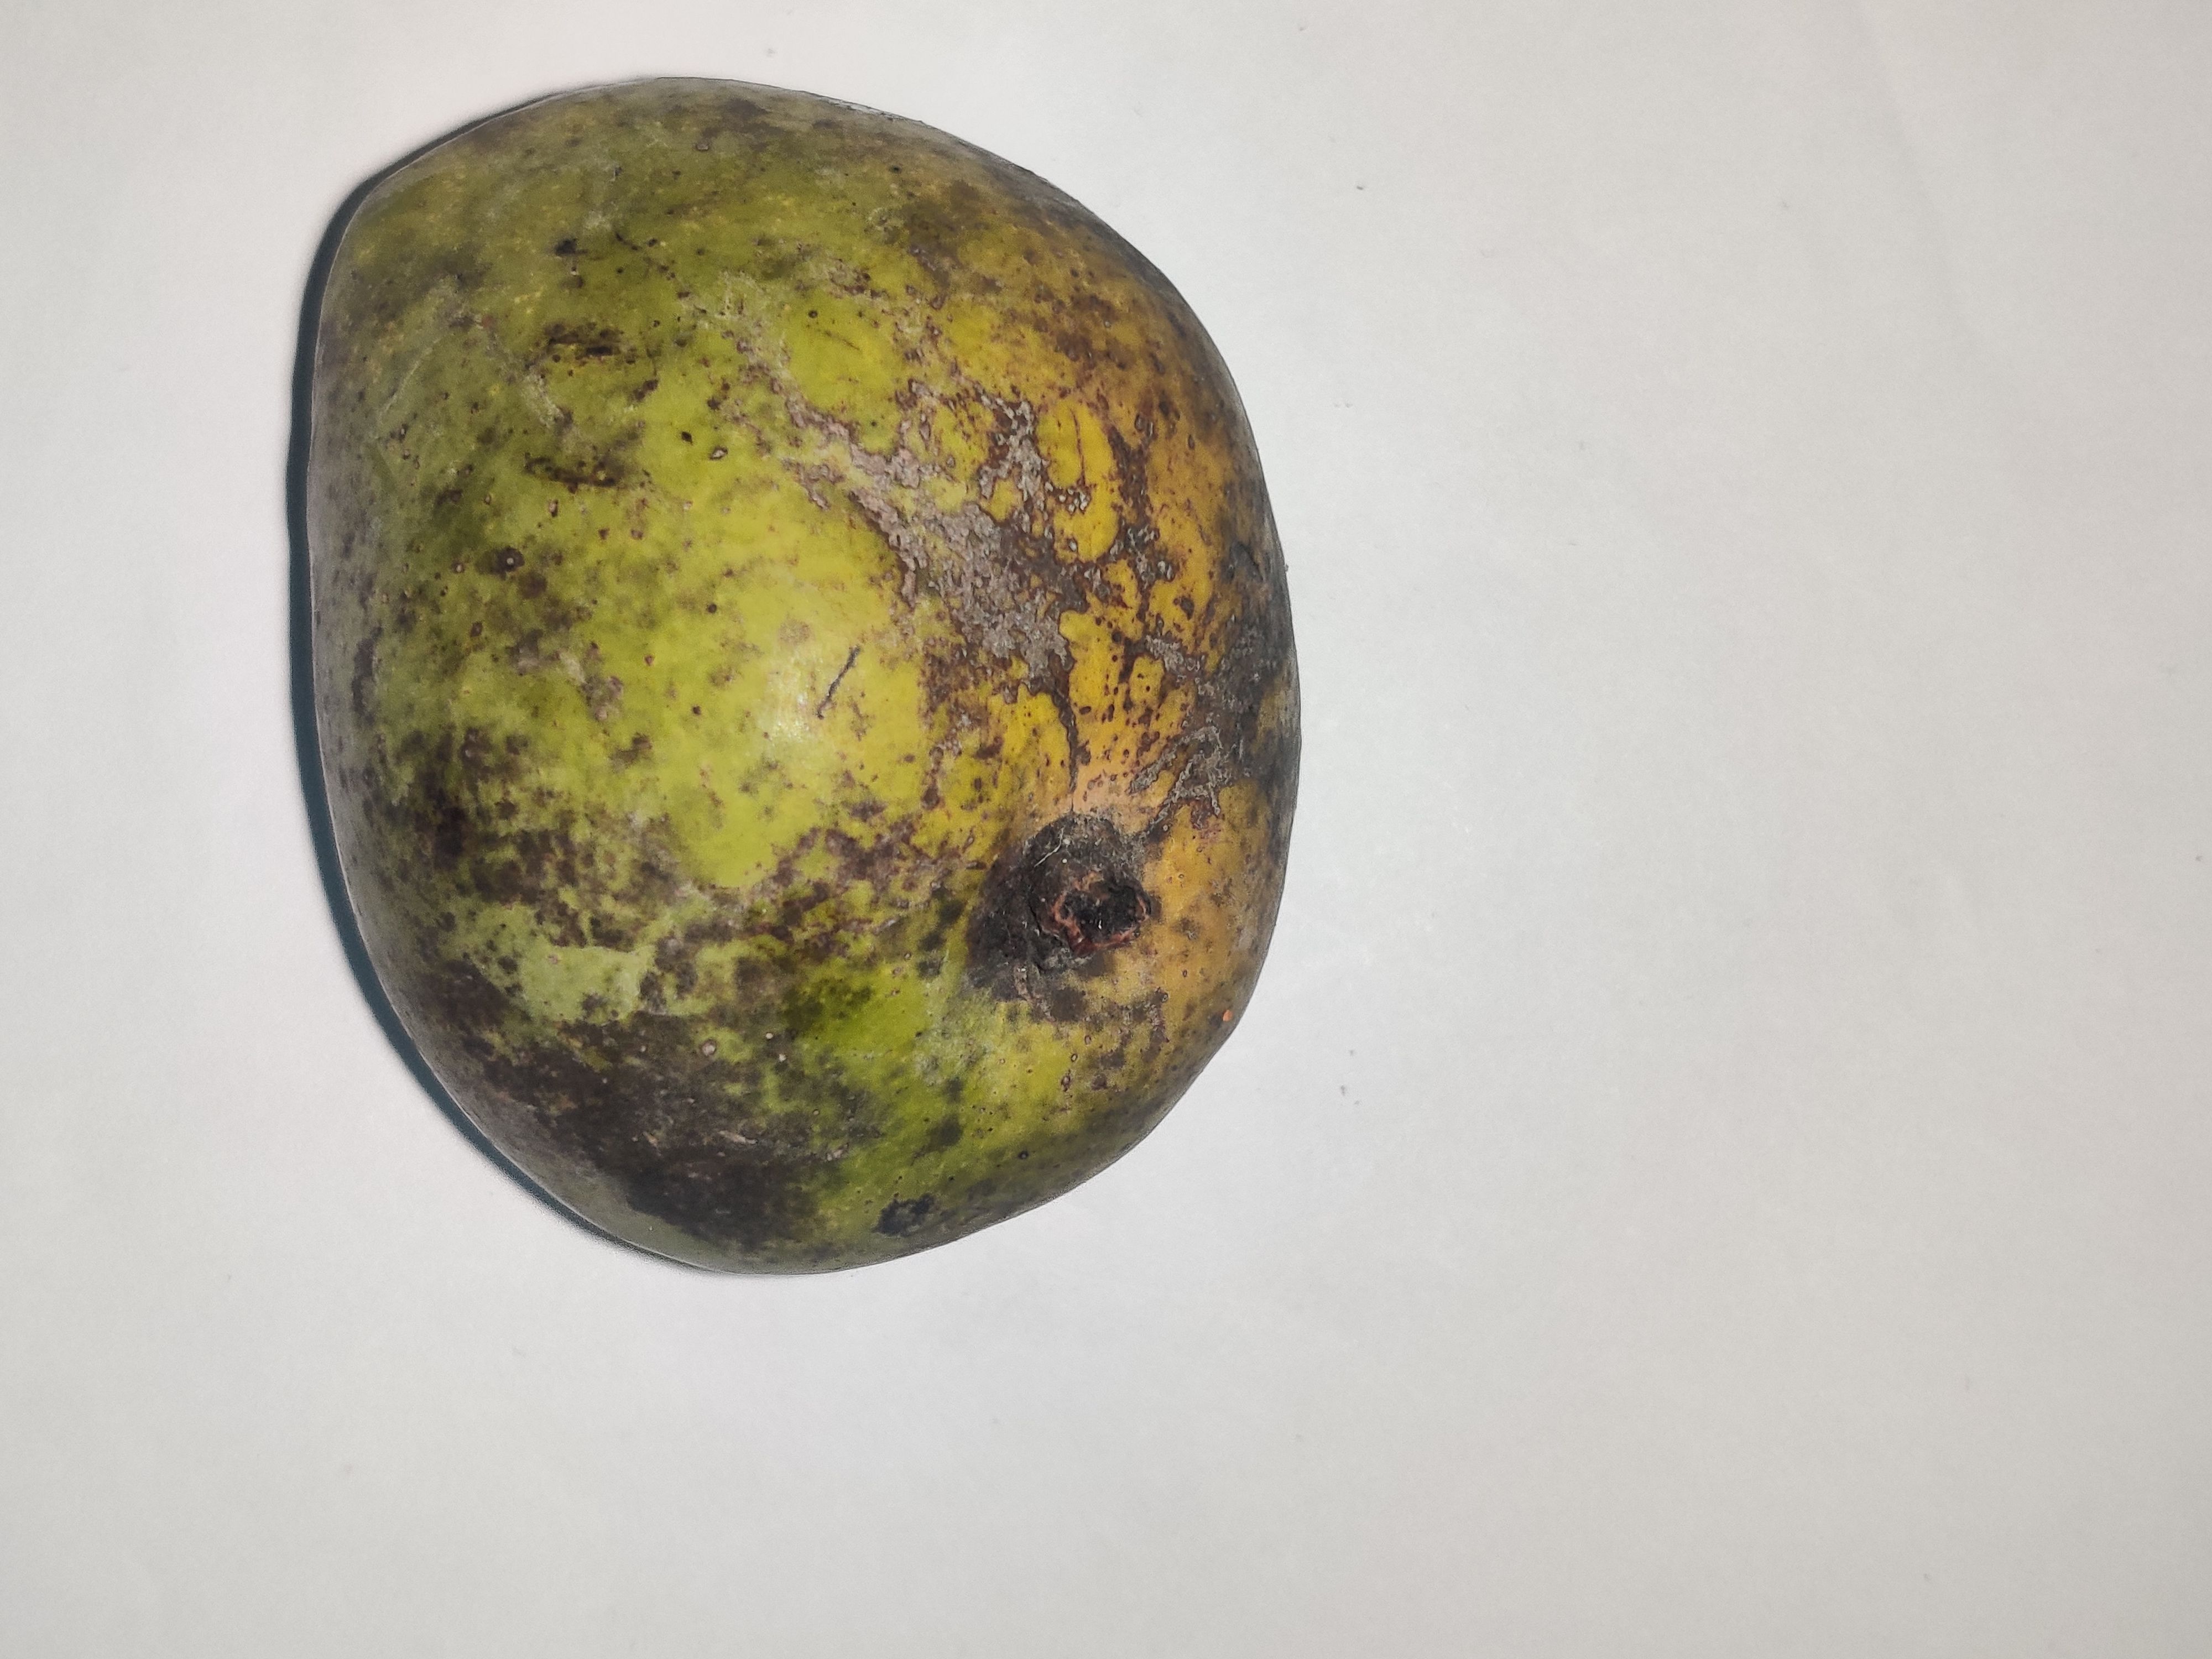
Fruit: mango
Grade: 3rd-grade